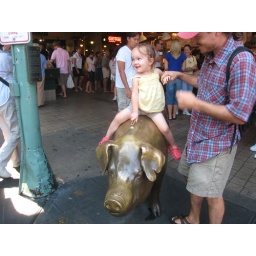
Anna sitting on a pig sculpture at the Pike Place market in Seattle